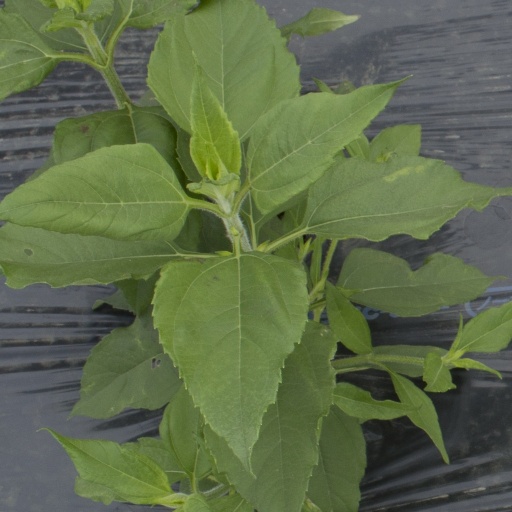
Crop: Jerusalem artichoke